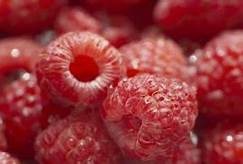
Label: raspberry